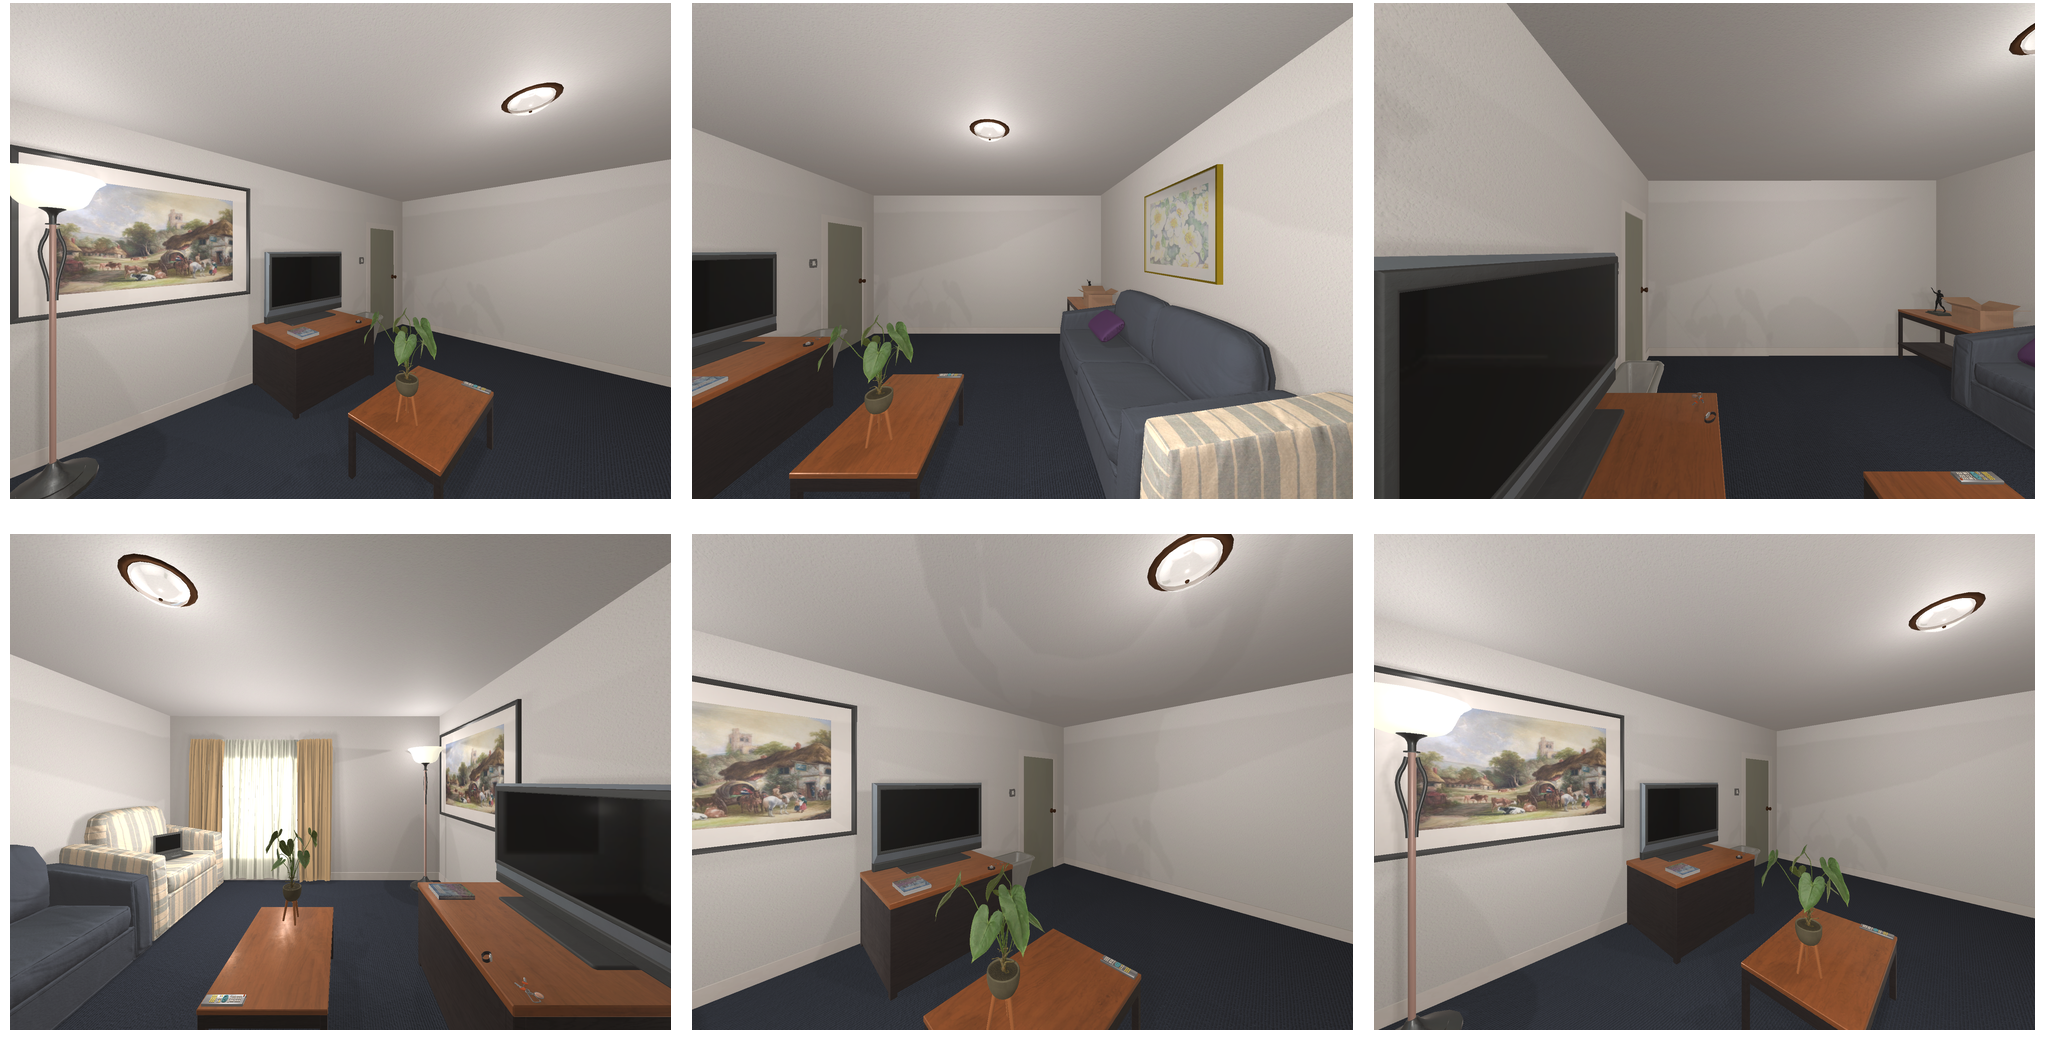Task instruction: Turn on the television.
Answer: {"task_instruction": "Turn on the television.", "nodes": ["remote control", "tv"], "edges": [{"functional_relationship": "control", "object1": "remote control", "object2": "tv", "spatial_relations": ["lower_than", "in_front_of", "right_of"], "is_touching": false}], "action_type": "press", "function_type": "device_control"}